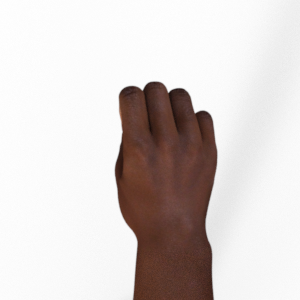
Label: rock